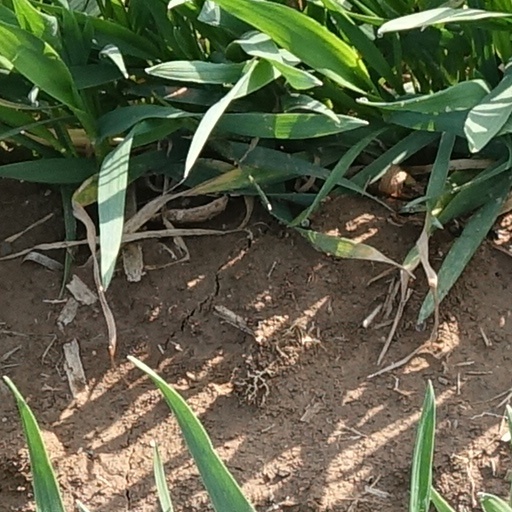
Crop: wheat